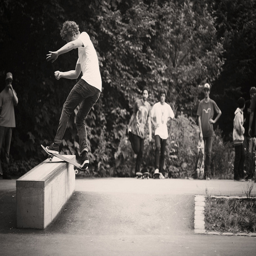
a male skateboarder in a white shirt doing a trick
A man that is on a skateboard on a box.
A man doing tricks on a skateboard while other guys watch.
A group of young boys watch their friend skateboard.
A boy doing a skateboard trick on a park bench